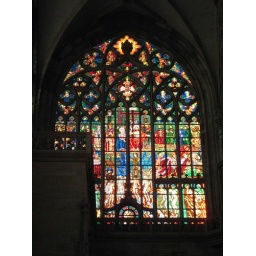
Another beautiful stained glass window in St. Vitus's Cathedral.